Ethiopian Empire

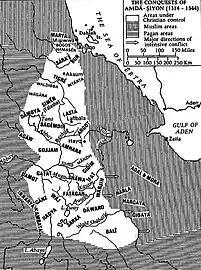

Wedem Arad was succeeded by his son, Amda Seyon I, whose reign witnessed the composition of a very detailed and seemingly accurate account of the monarch's various campaigns against his Muslim enemies. This was the first of a series of royal chronicles which were written for the Ethiopian Emperors until modern times. These royal chronicles provided an unbroken chronological record of the entire medieval period in the Horn of Africa. A no less important work produced during his reign was the Fetha Nagast or "Law of the Kings," which served as the country's legal code. Largely based on biblical principles, it codified the legal and social ideas of the time and remained in use until the early 20th century.